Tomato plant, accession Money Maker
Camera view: bottom (45 deg); turntable rotation: 150 degrees
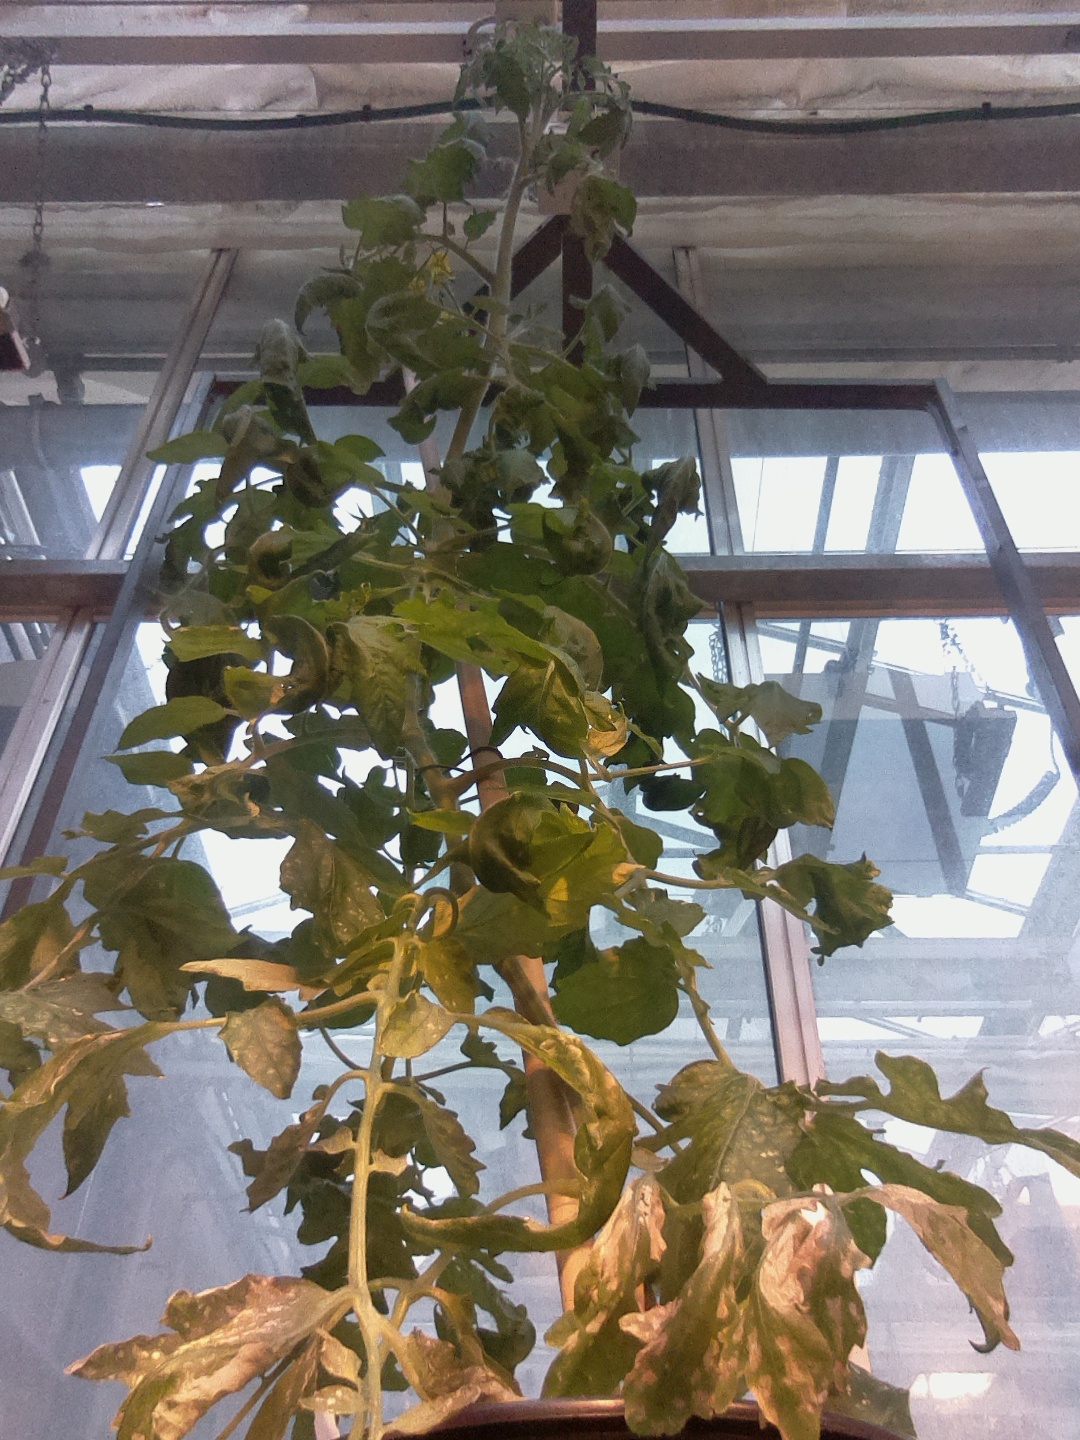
BBCH growth stage 70: Fruits at the main stem or branches visibles